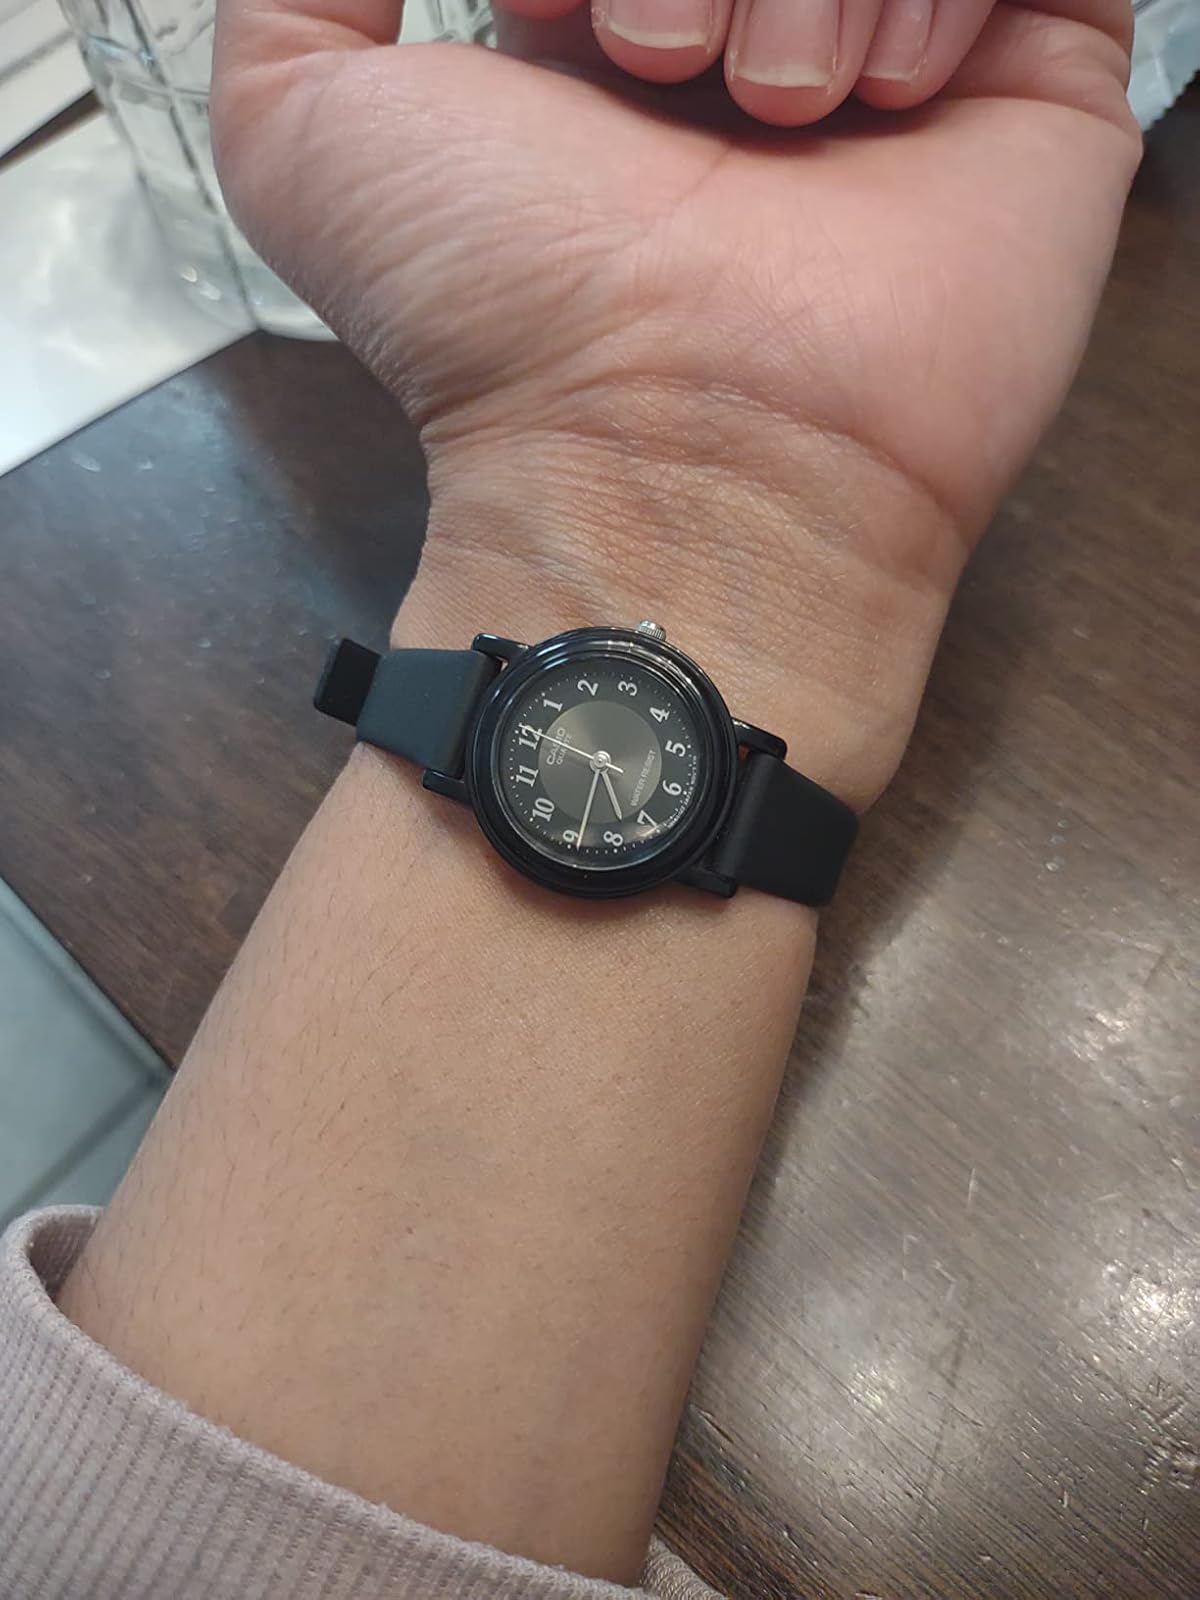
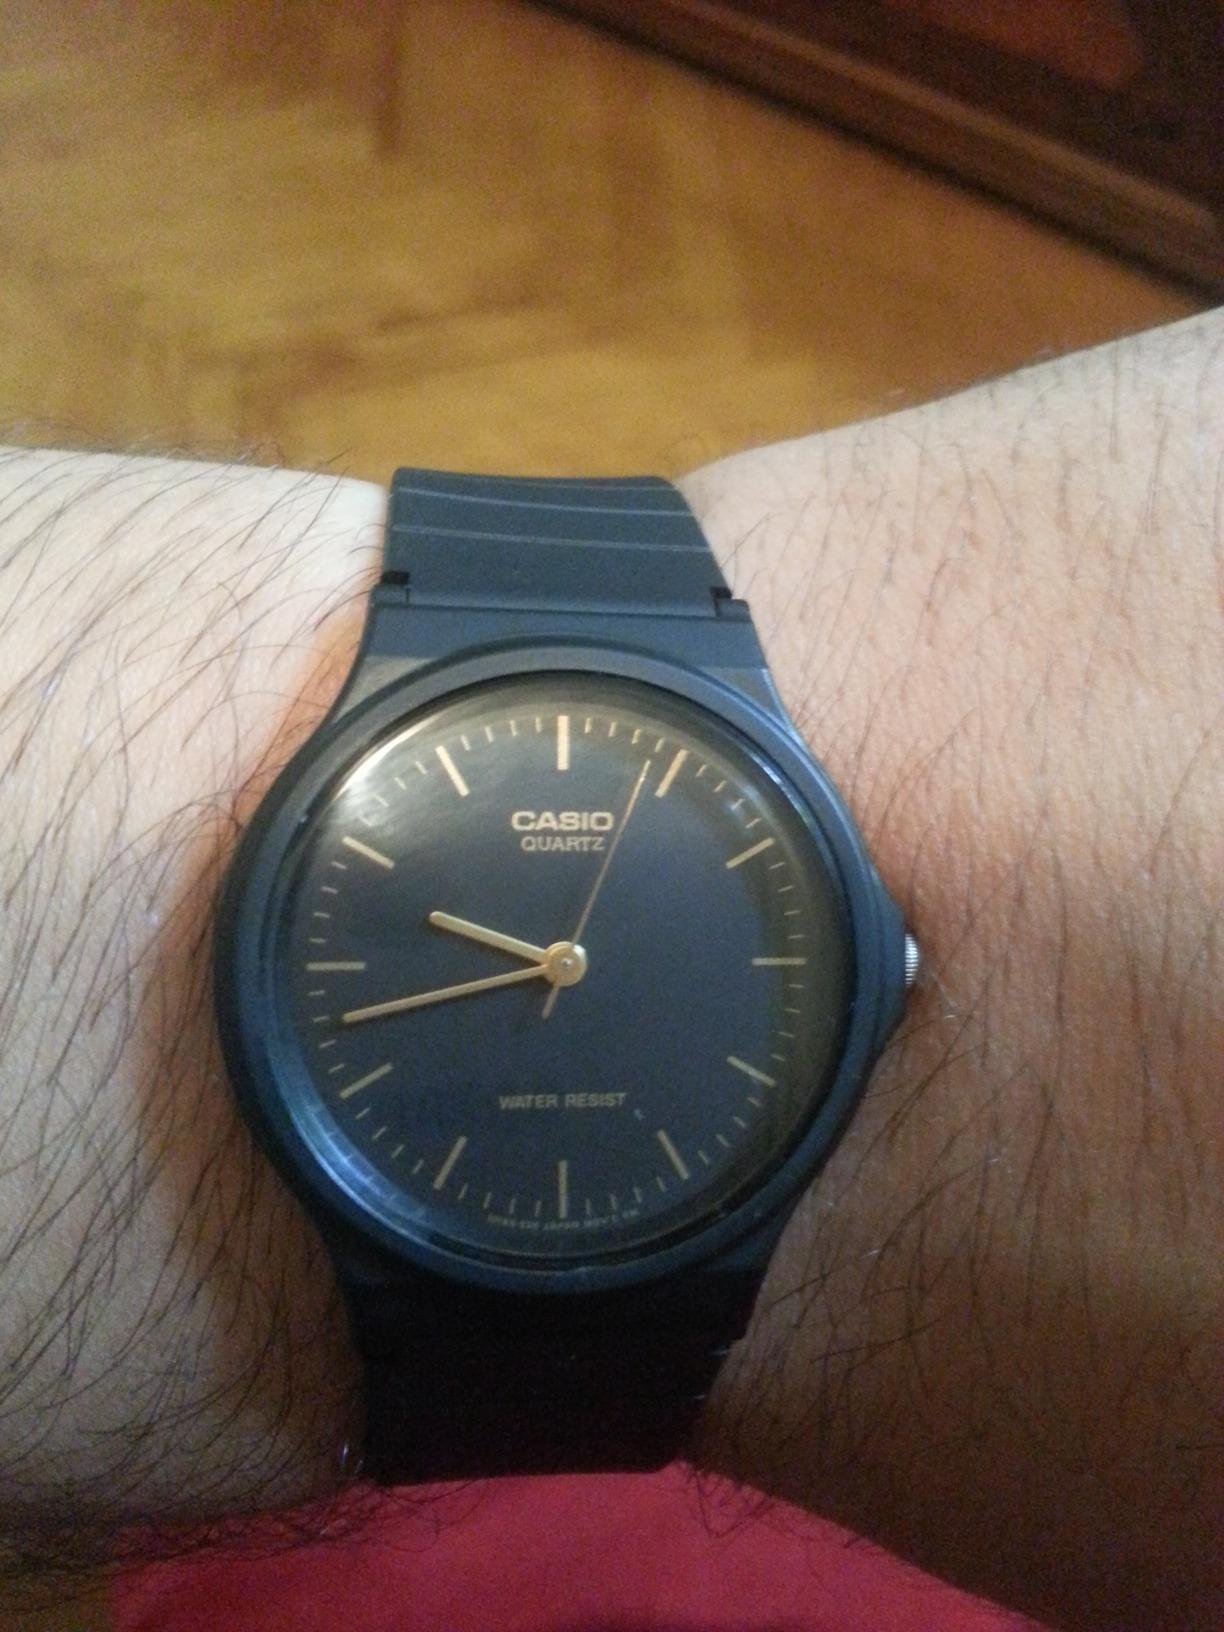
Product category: accessories_watch
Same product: no